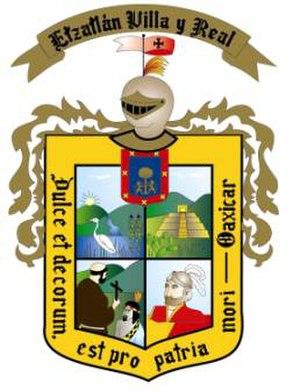
Etzatlán est une ville et une municipalité de l'État de Jalisco au Mexique.